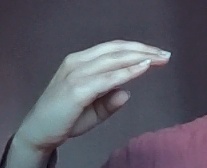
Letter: jeem